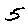
Label: 5